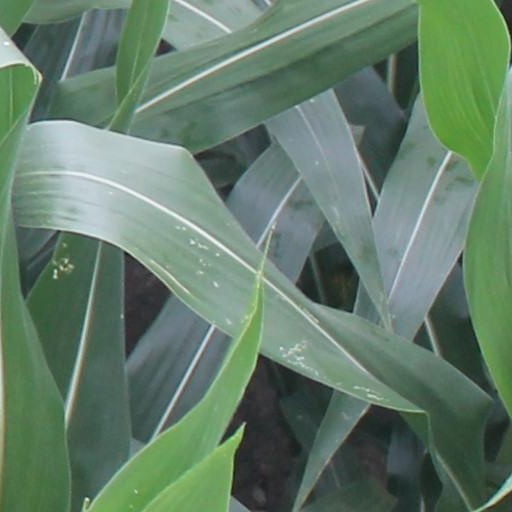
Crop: maize; corn